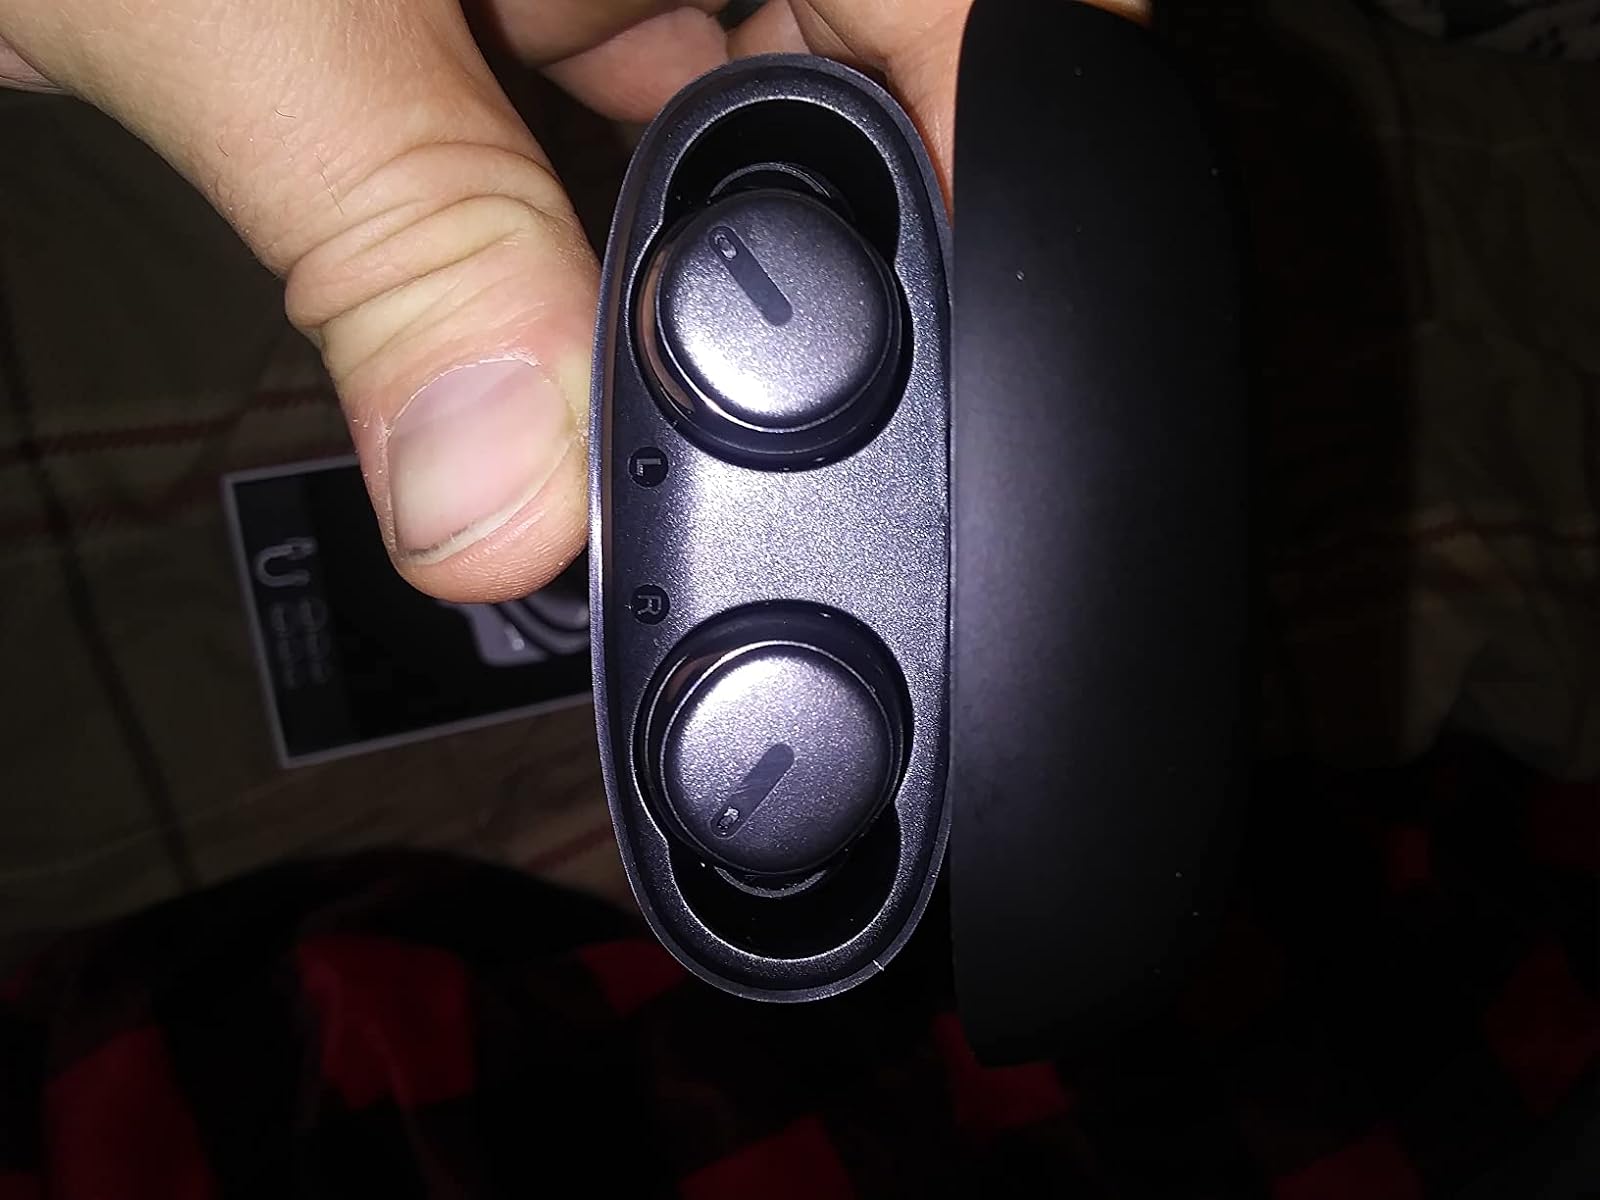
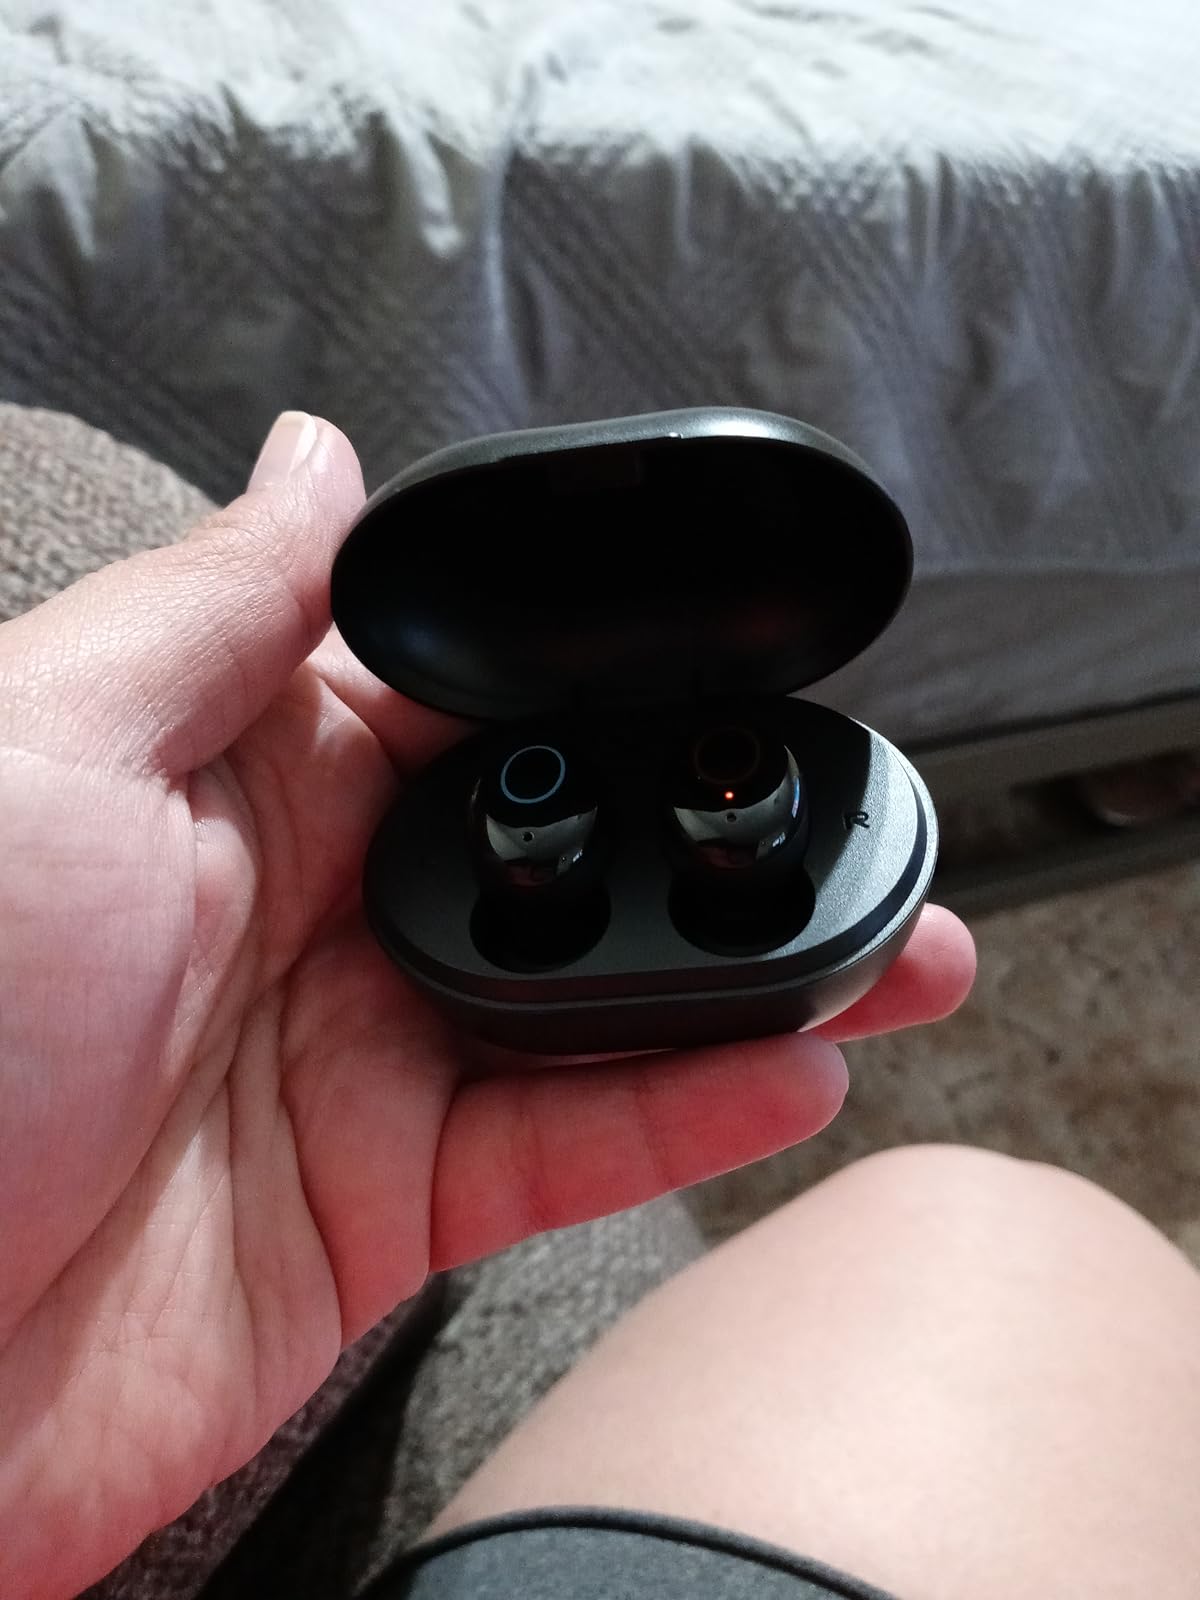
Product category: earbuds
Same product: no